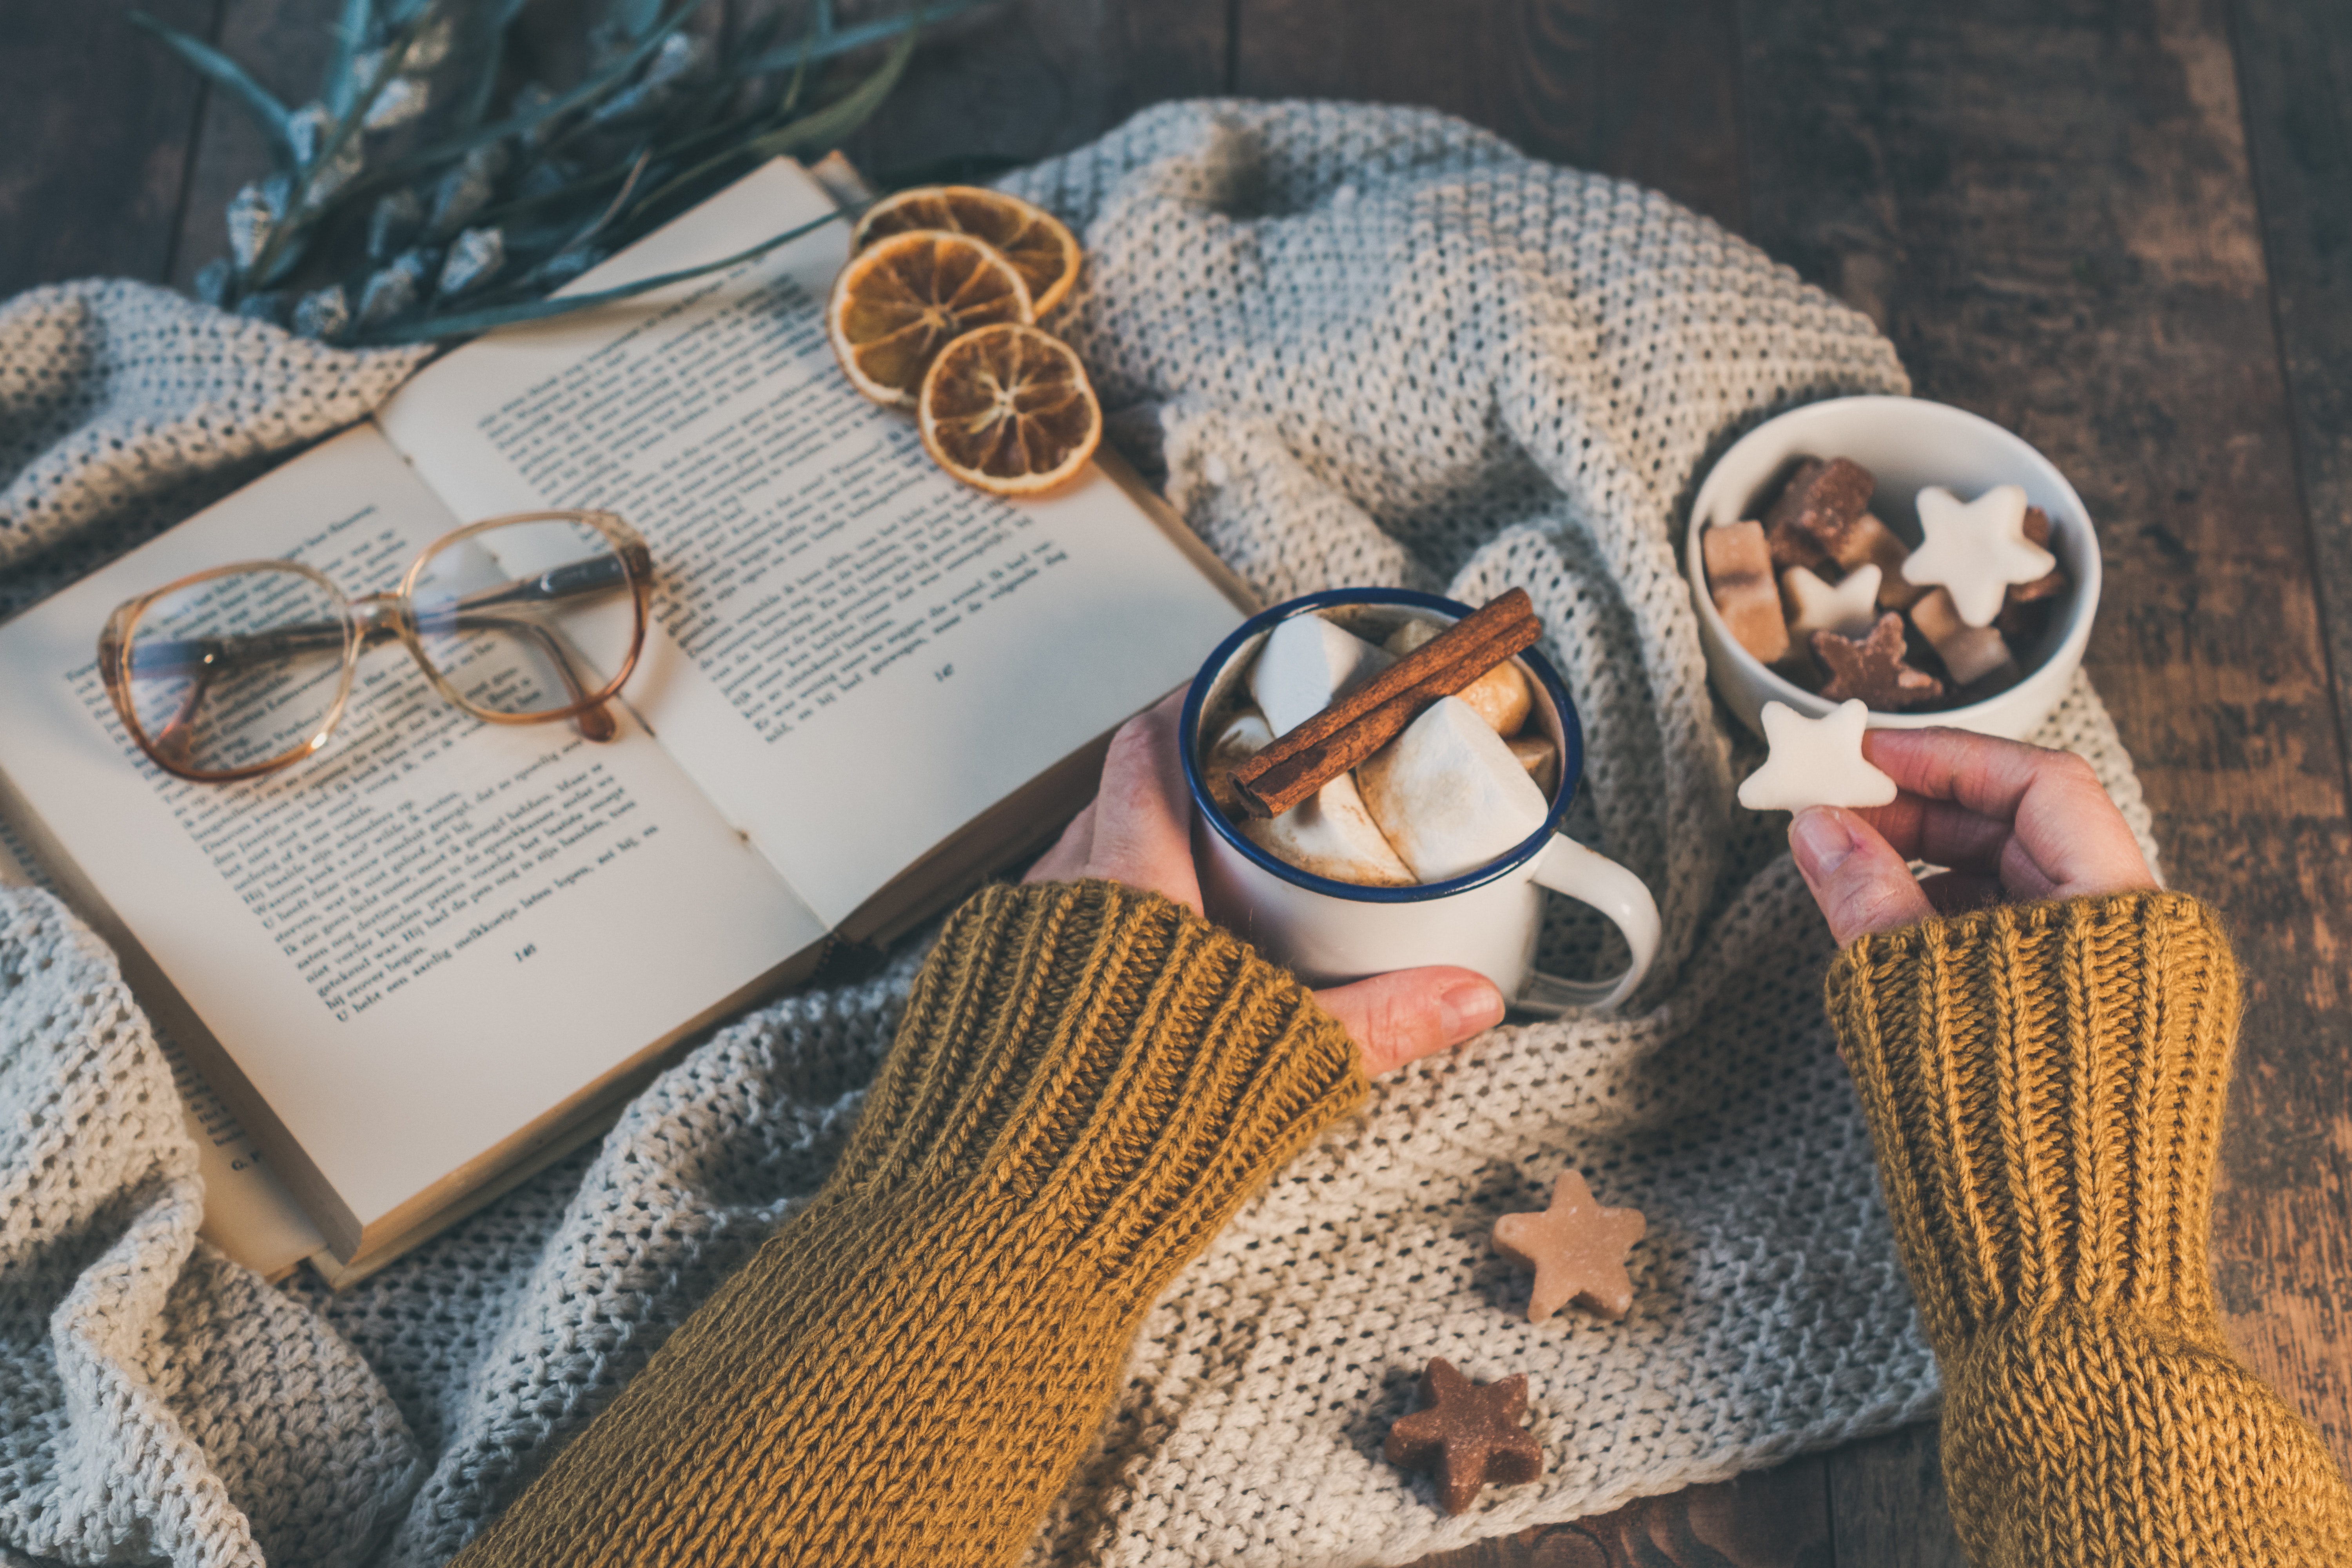
eyewear, glasses, wool, sweater, knitting, outerwear, needlework, crochet, textile, vision care, thread, jeans, sunglasses, fashion accessory, denim, top, cardigan, shoe, sleeve